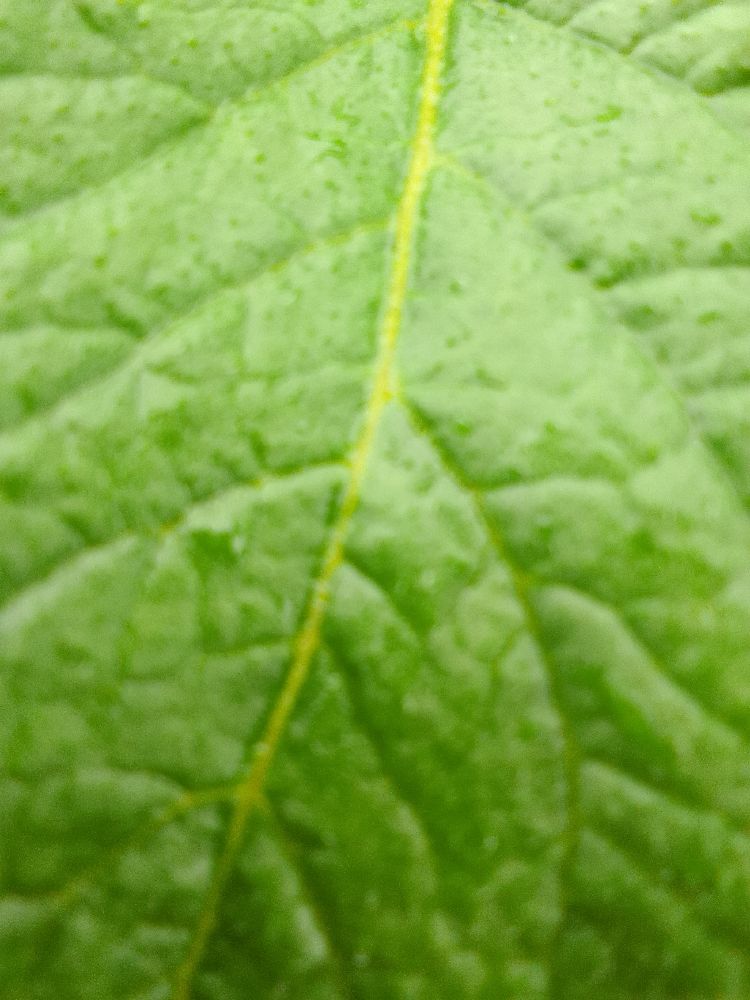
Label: Healthy